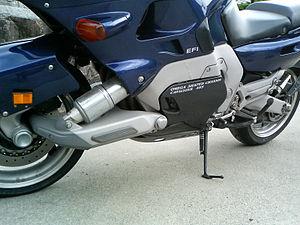
La GTS 1000 est un modèle de motocyclette construite par la firme japonaise Yamaha.